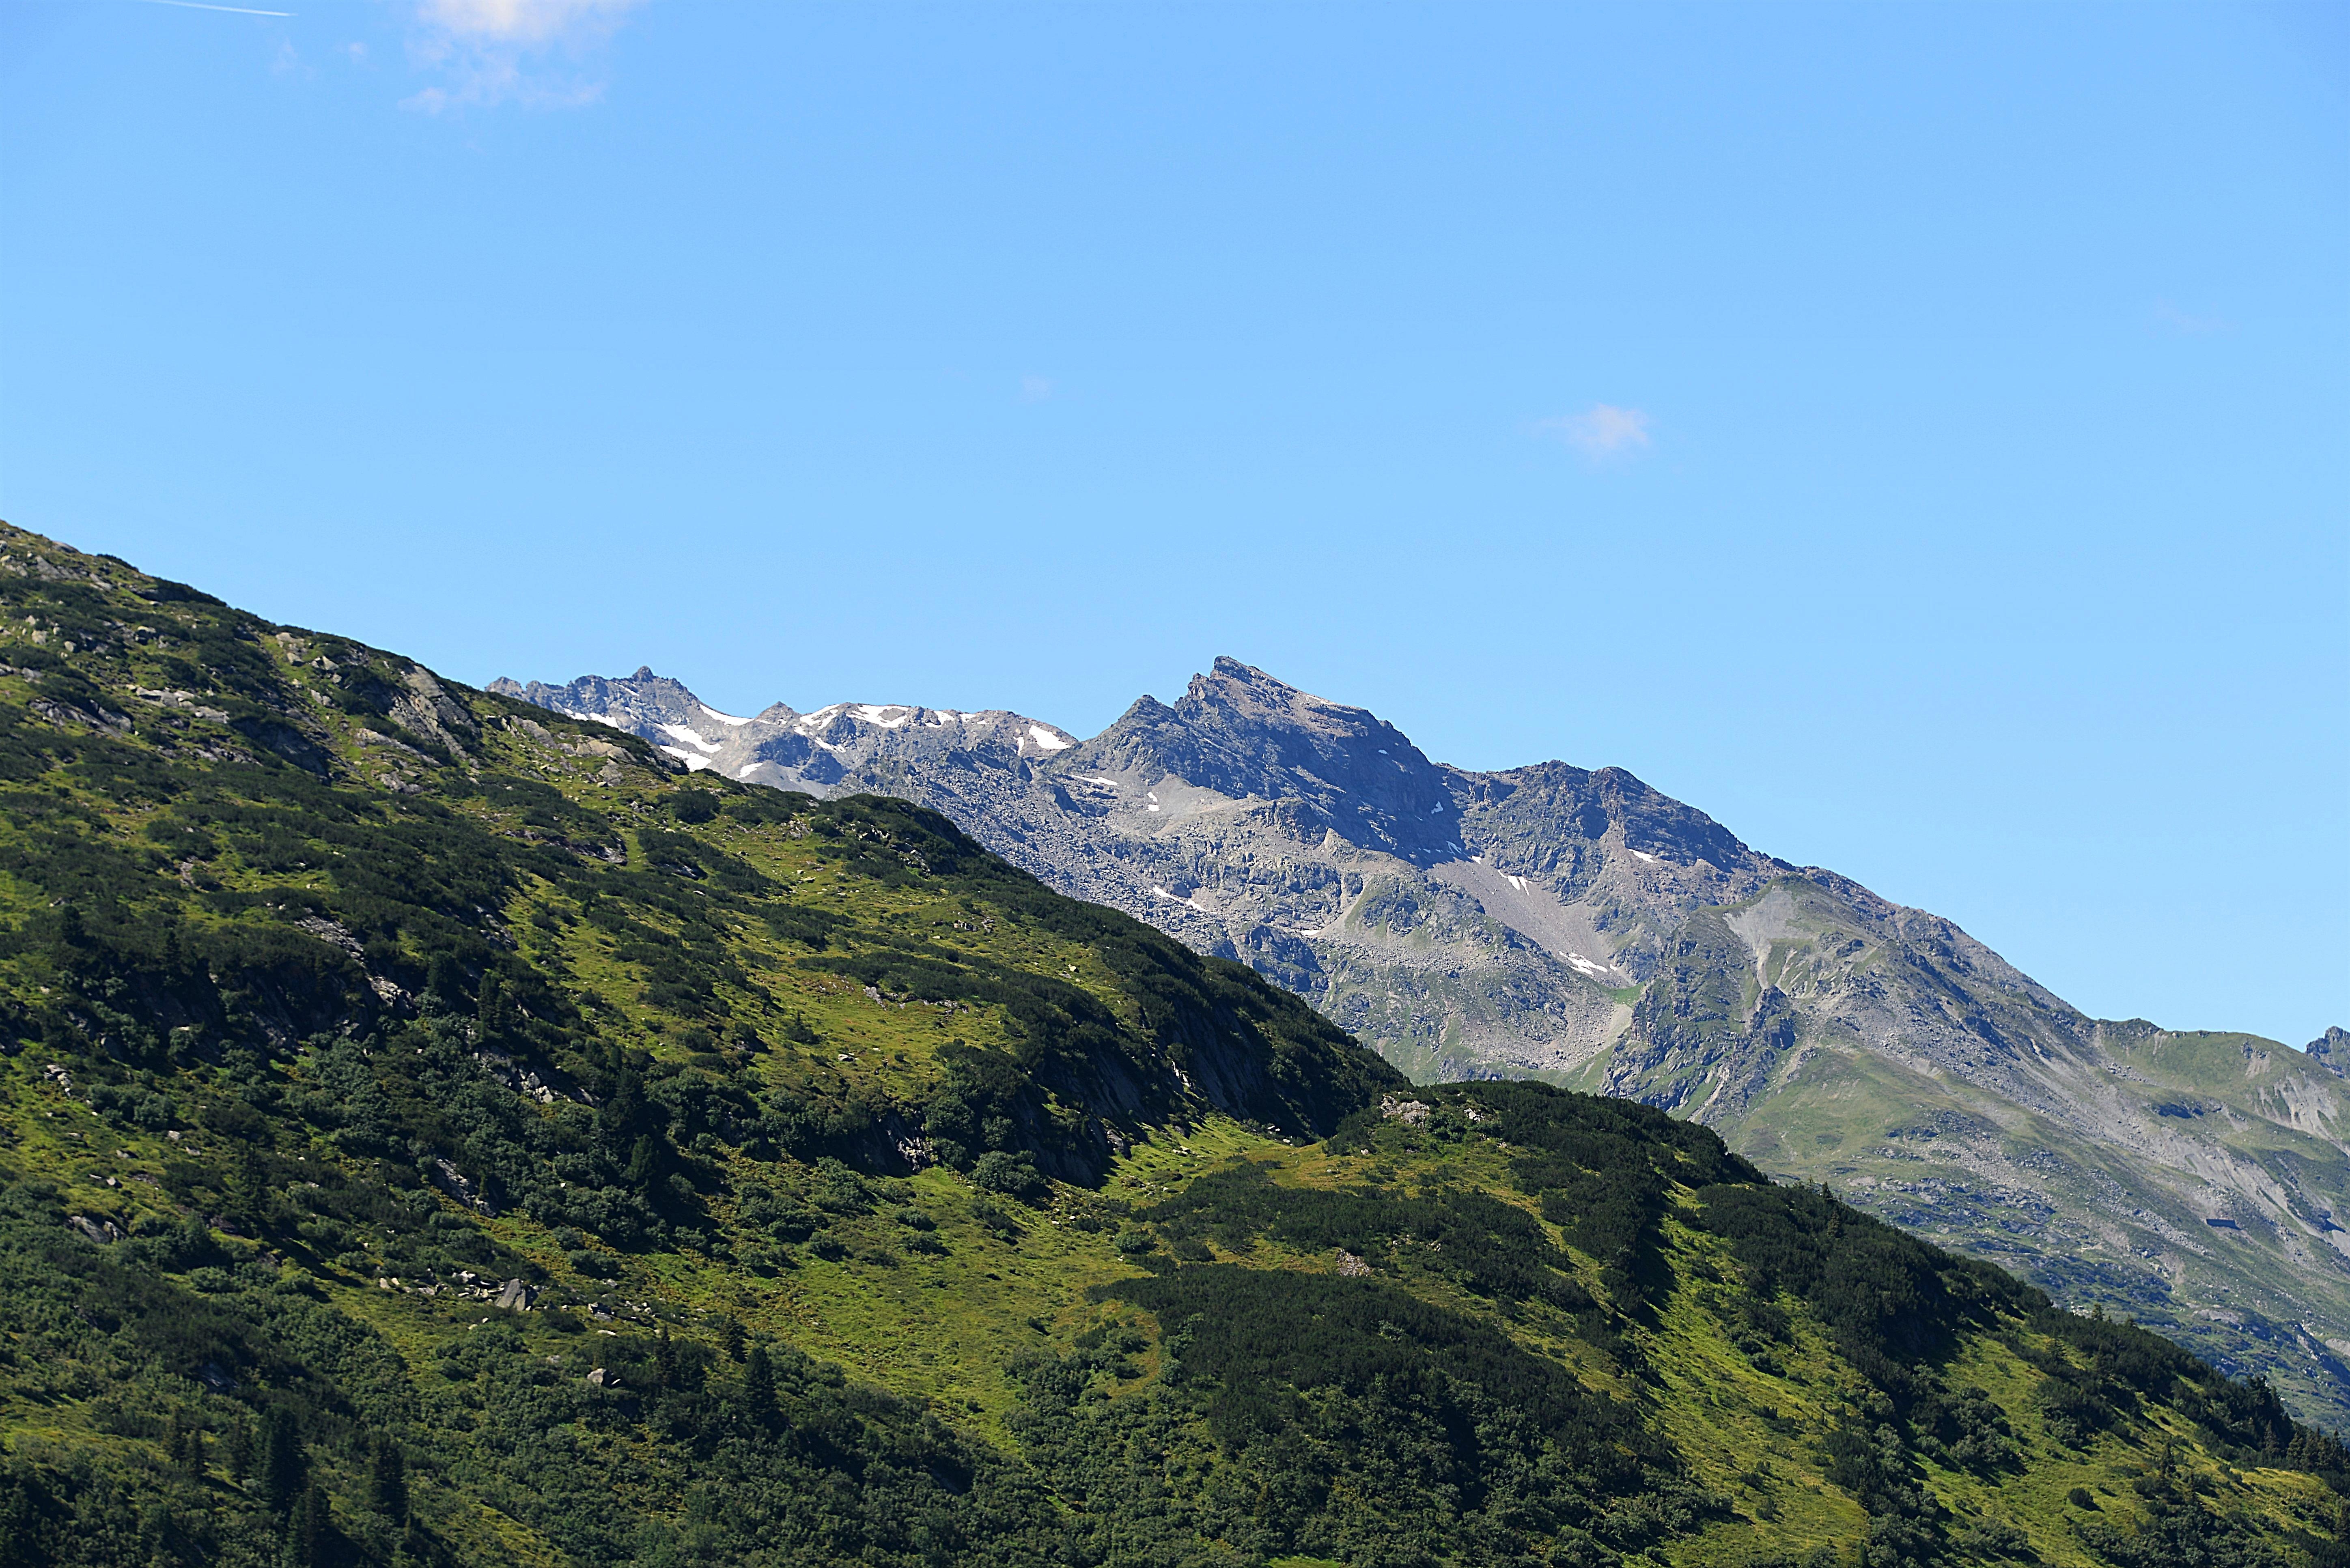
wilderness, walking, mountain, meadow, hill, adventure, valley, mountain range, panorama, ridge, summit, mountains, alps, plateau, fell, tyrol, distant view, landform, mountain pass, alpenpanorma, kaunertal, geographical feature, mountainous landforms